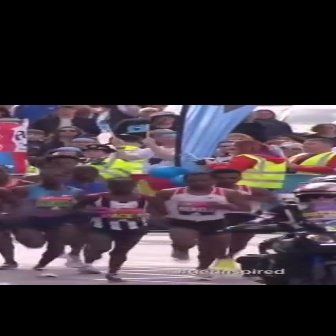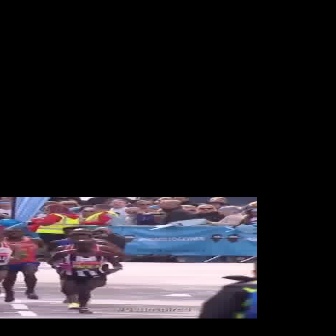
  Please identify the target specified by the bounding box [60,175,167,282] in the first image and locate it in the second image. Return the coordinates in [x_min,y_min,x_max,y_max] format.
Answer: [46,238,121,314]